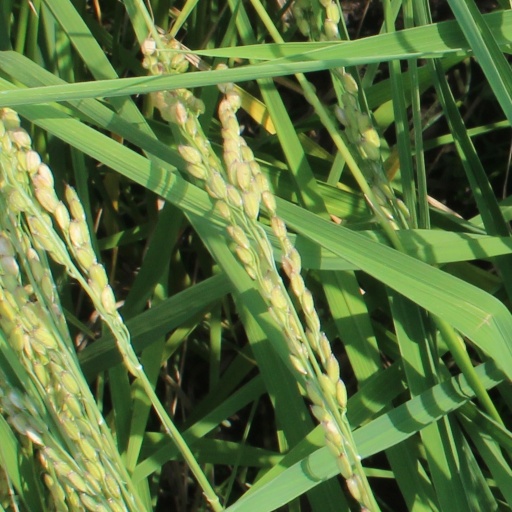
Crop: rice